Ford GT40

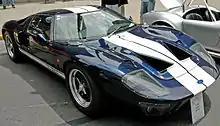
A "Roaring Forties" replica of a 1965 Ford GT40 in Shelby livery on display at the 2005 United States Grand Prix

The Mk IV was built around a reinforced J chassis powered by the same 7.0 L engine as the Mk II. Excluding the engine, gearbox, some suspension parts and the brakes from the Mk II, the Mk IV was totally different from other GT40s, using a specific, all-new chassis and bodywork. It was undoubtedly the most radical and American variant of all the GT40s over the years. As a direct result of the Miles accident, the team installed a NASCAR-style steel-tube roll cage in the Mk IV, which made it much safer, but the roll cage was so heavy that it negated most of the weight saving of the then-highly advanced, radically innovative honeycomb-panel construction. The Mk IV had a long, streamlined shape, which gave it exceptional top speed, crucial to do well at Le Mans (a circuit made up predominantly of straight roads connecting tight corners)—the race it was ultimately built for. A 2-speed automatic gearbox was tried, but during the extensive testing of the J-car chassis in 1966 and 1967, it was decided that the 4-speed from the Mk II would be retained.